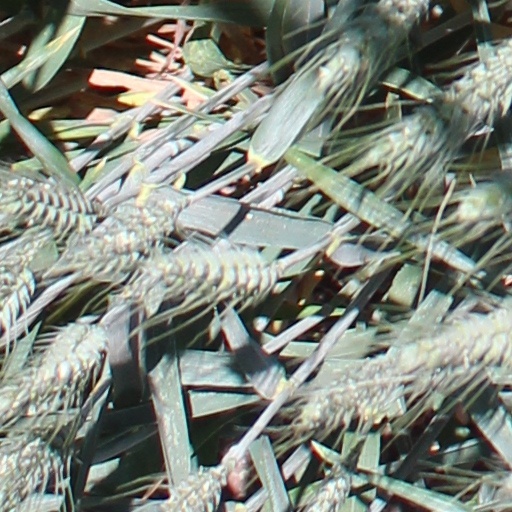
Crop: wheat